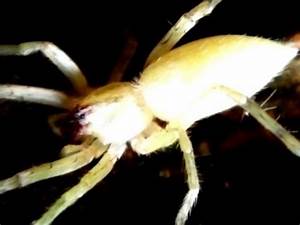
Label: spider